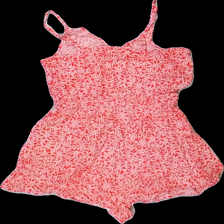
View: back
Type: Dress
Category: Ladies
Brand: H&M
Brand text on label: divided
Colors: Red, White
Material: 100% viscose
Pattern: Floral print
Cut: Regular
Size: 38
Season: Summer
Damage location: top left
Damage 2 location: top right
Damage 3 location: bottom left
Price range: 50-100
Recommended usage: Reuse
Description: blommig byxdress
Comment: byxdress ej klänning